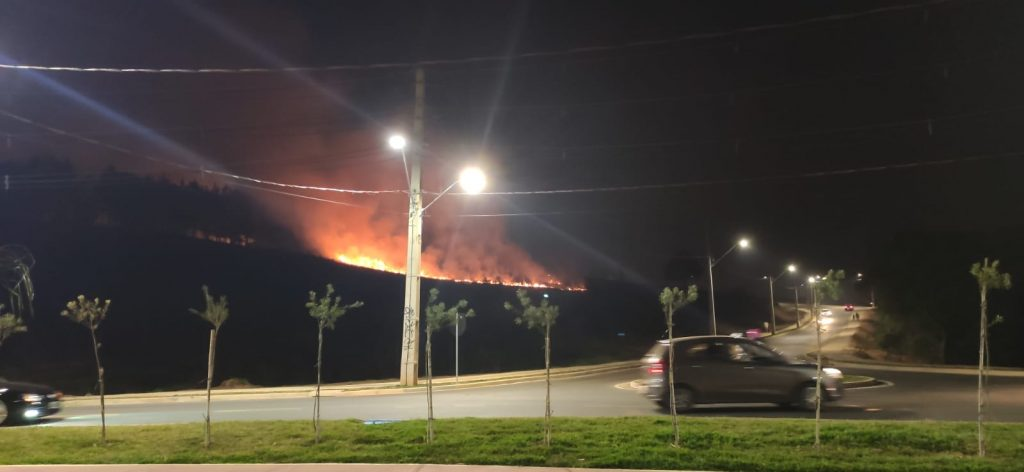
Fire: yes
Smoke: yes